Nilceu Aparecido dos Santos

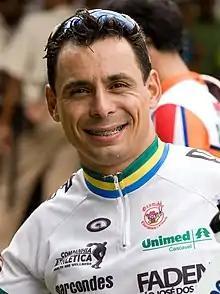

Nilceu Aparecido dos Santos (born July 14, 1977, in Cascavel) is a Brazilian former professional racing cyclist.